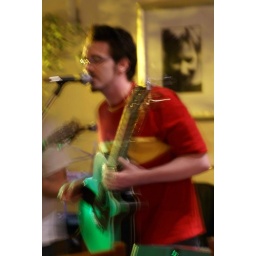
I don't get cameras. That guitar in real life is blue not green.